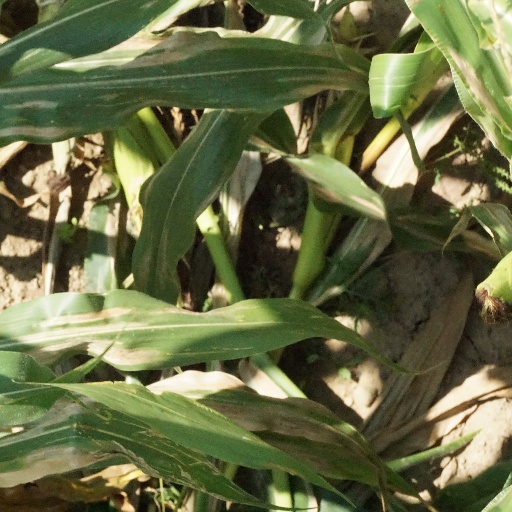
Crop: maize; corn